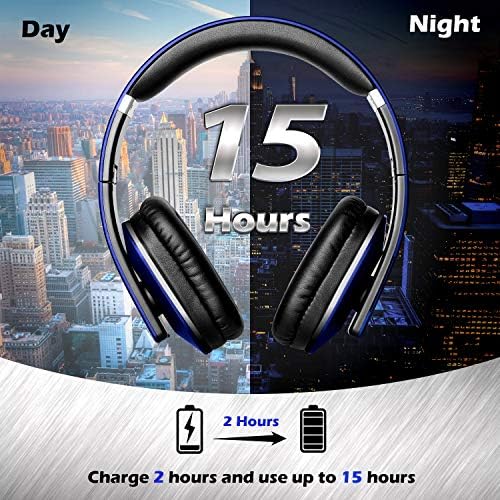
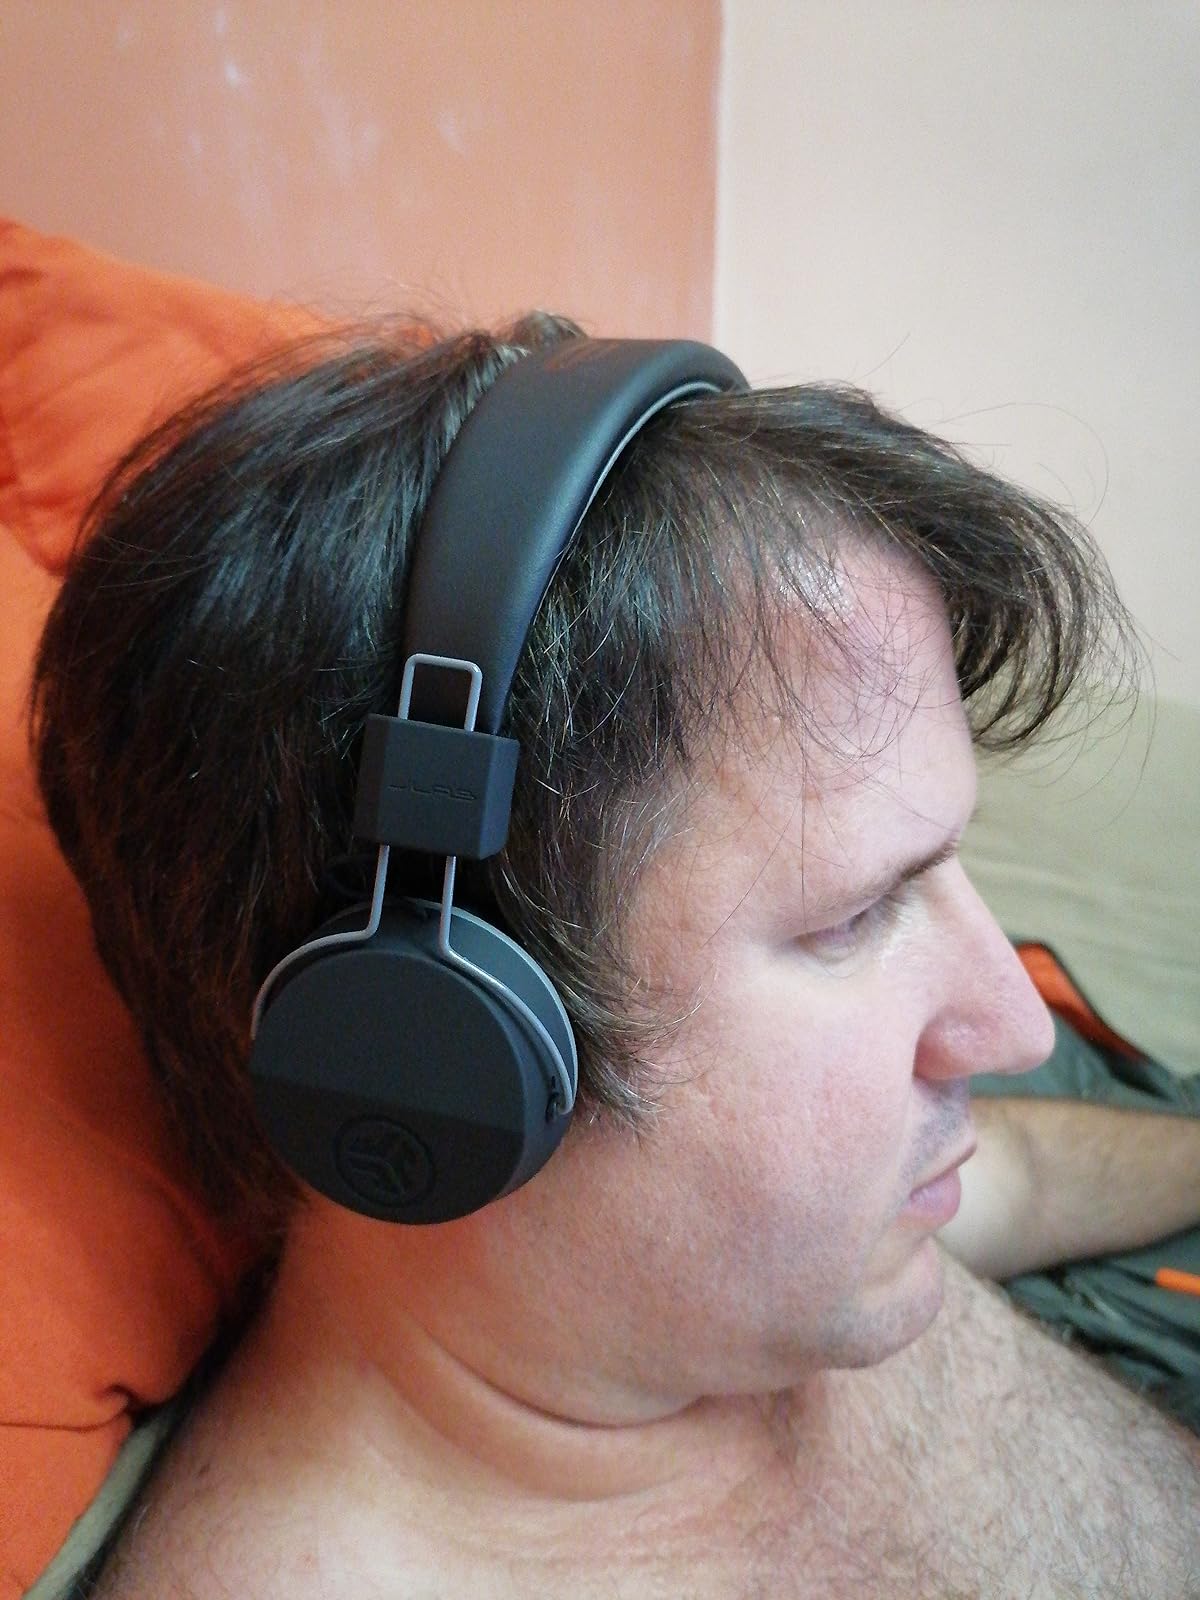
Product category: headphones
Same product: no